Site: brandenburg
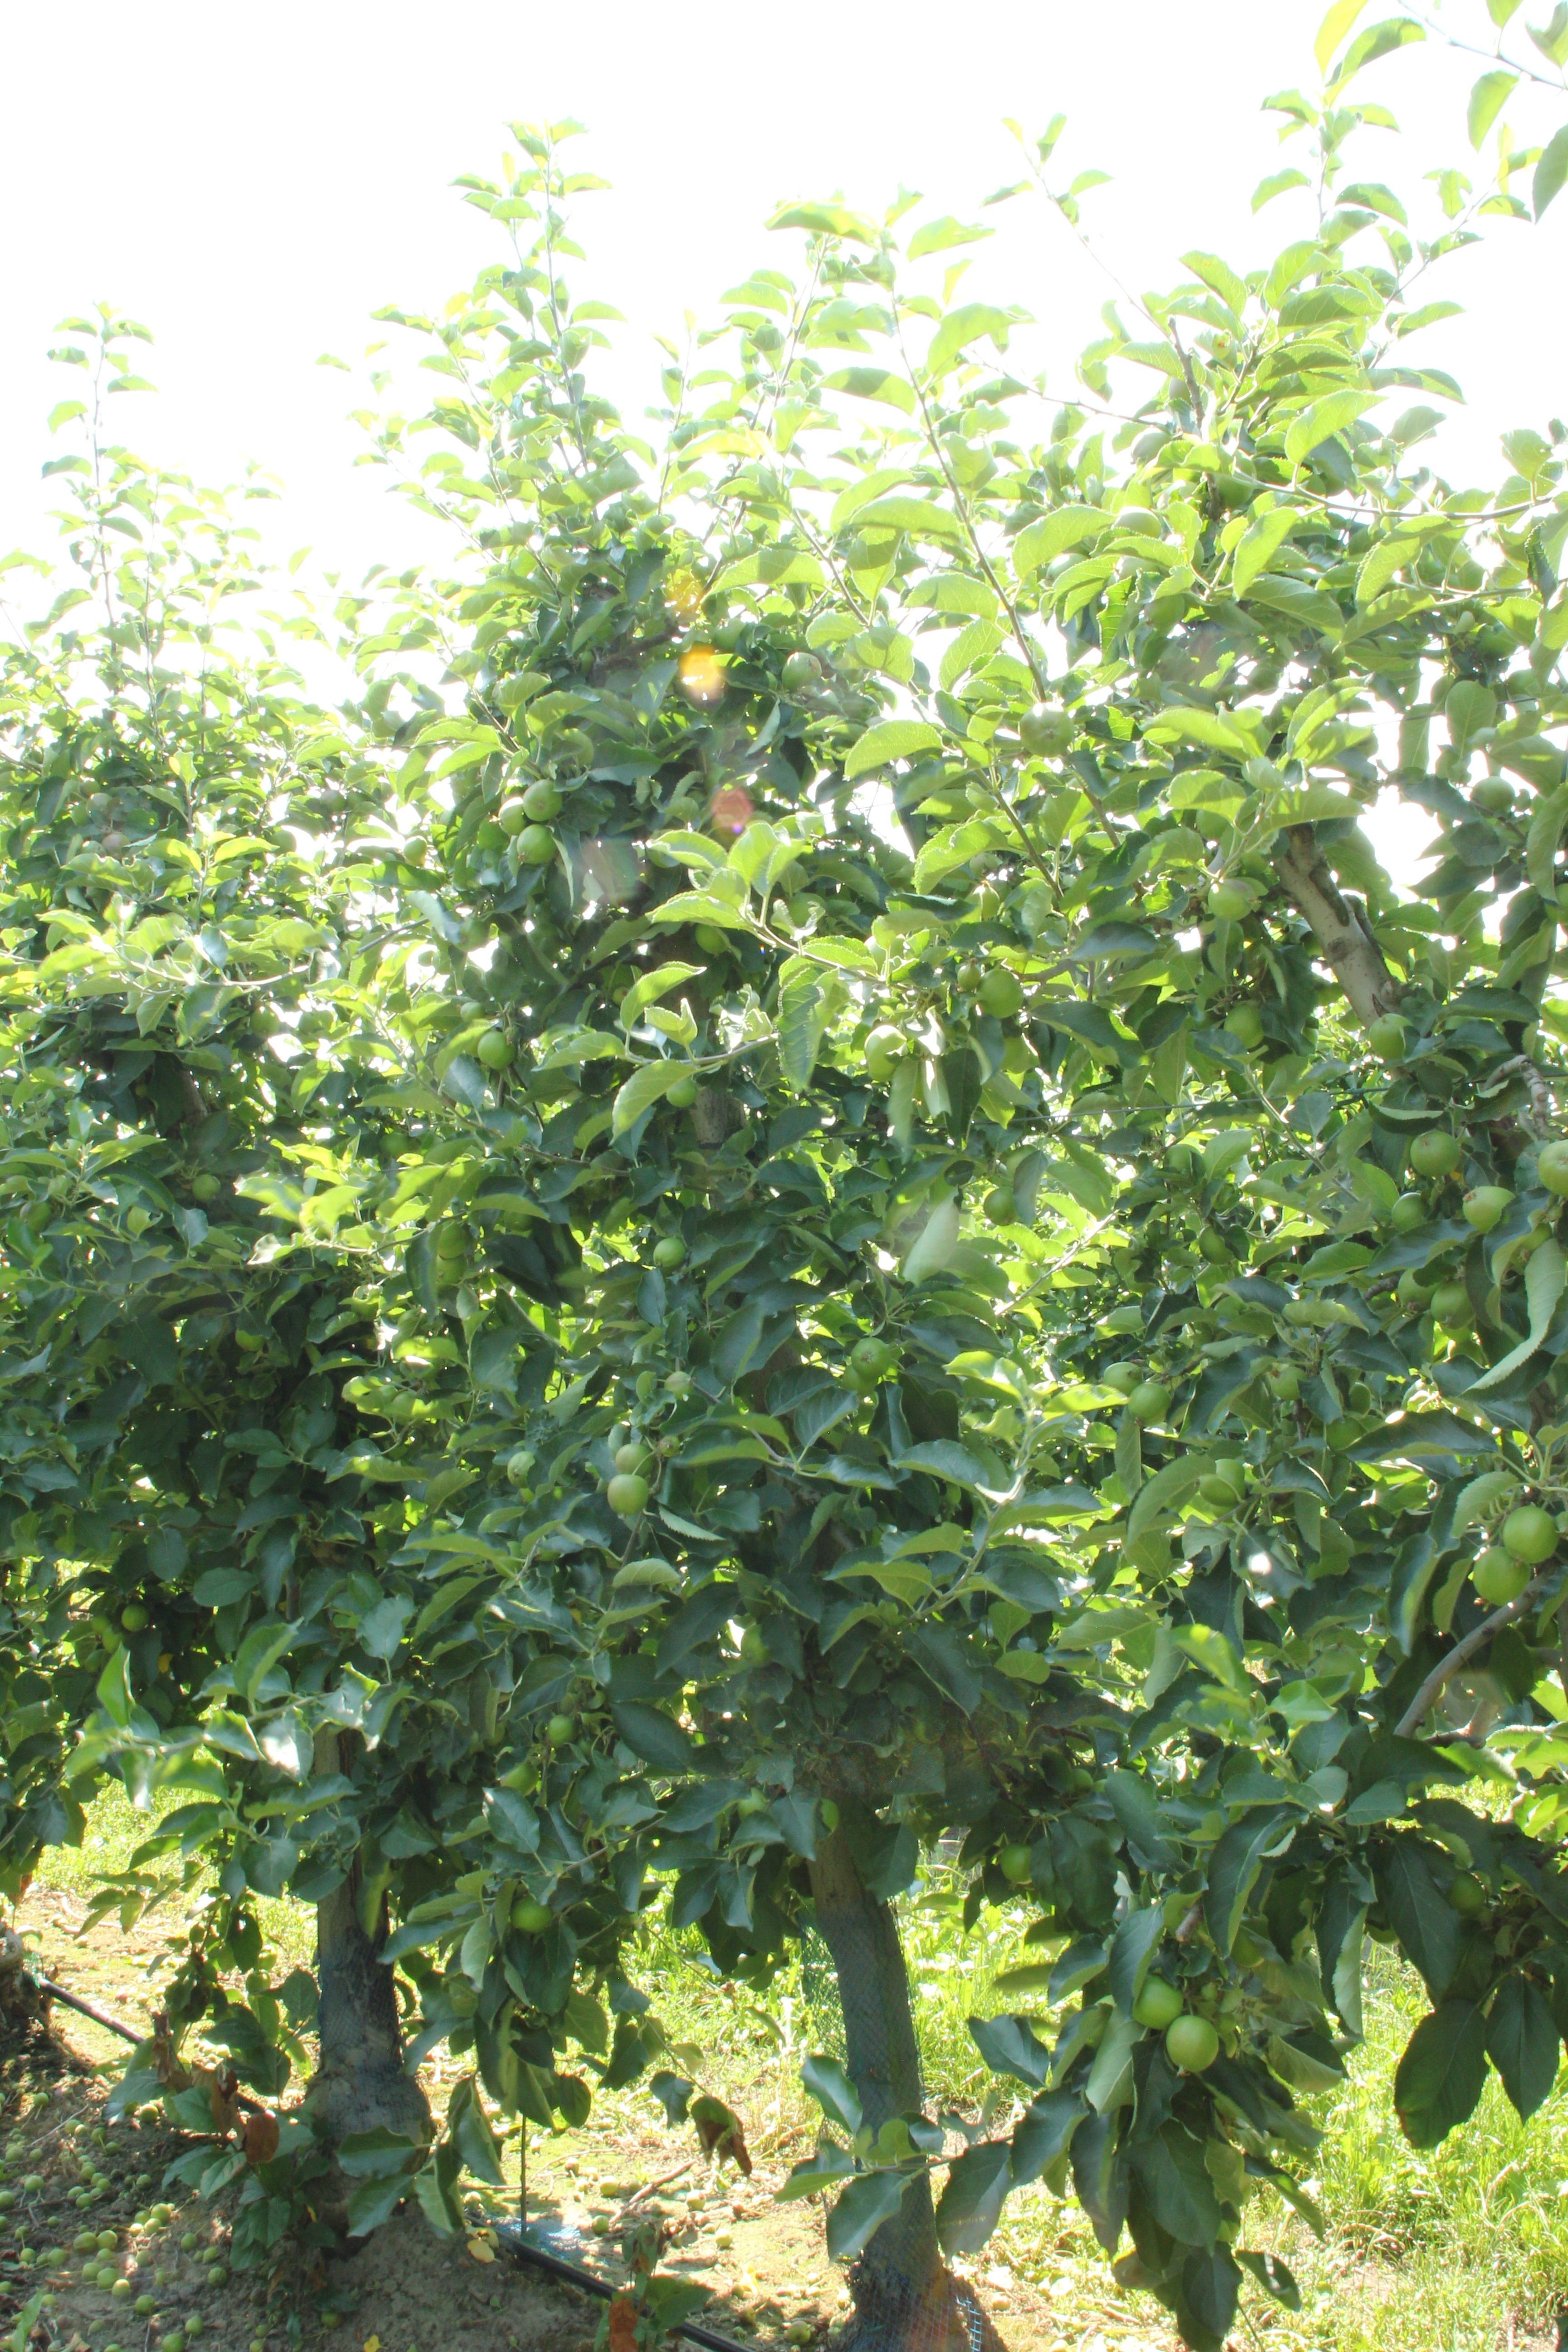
Growth stage (BBCH 74): Development of fruit